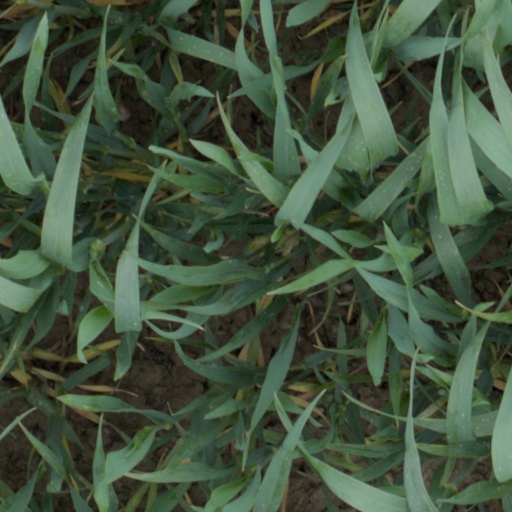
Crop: wheat